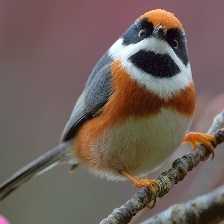
Species: BLACK THROATED BUSHTIT
Scientific name: AEGITHALOS CONCINNUS